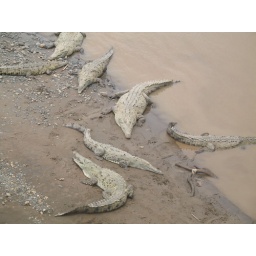
We saw these off a bridge in the middle of the road between Arenal and the beach.